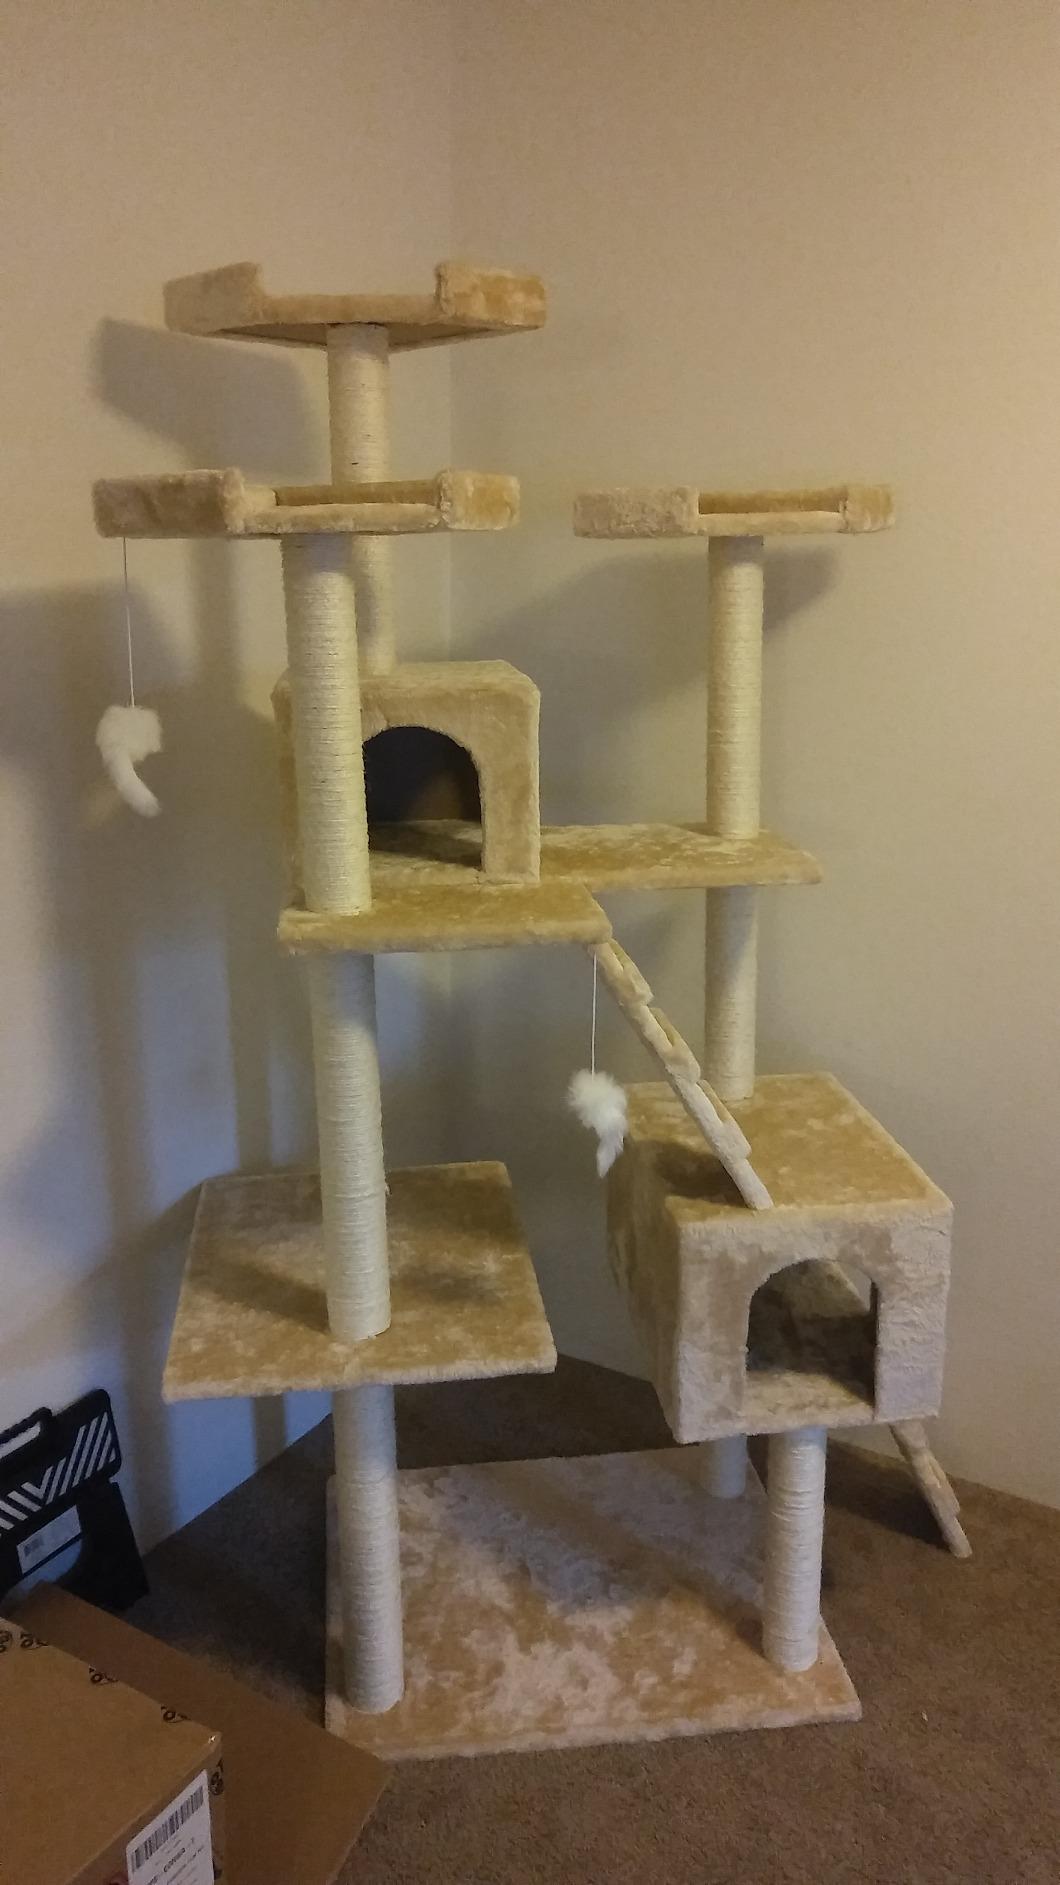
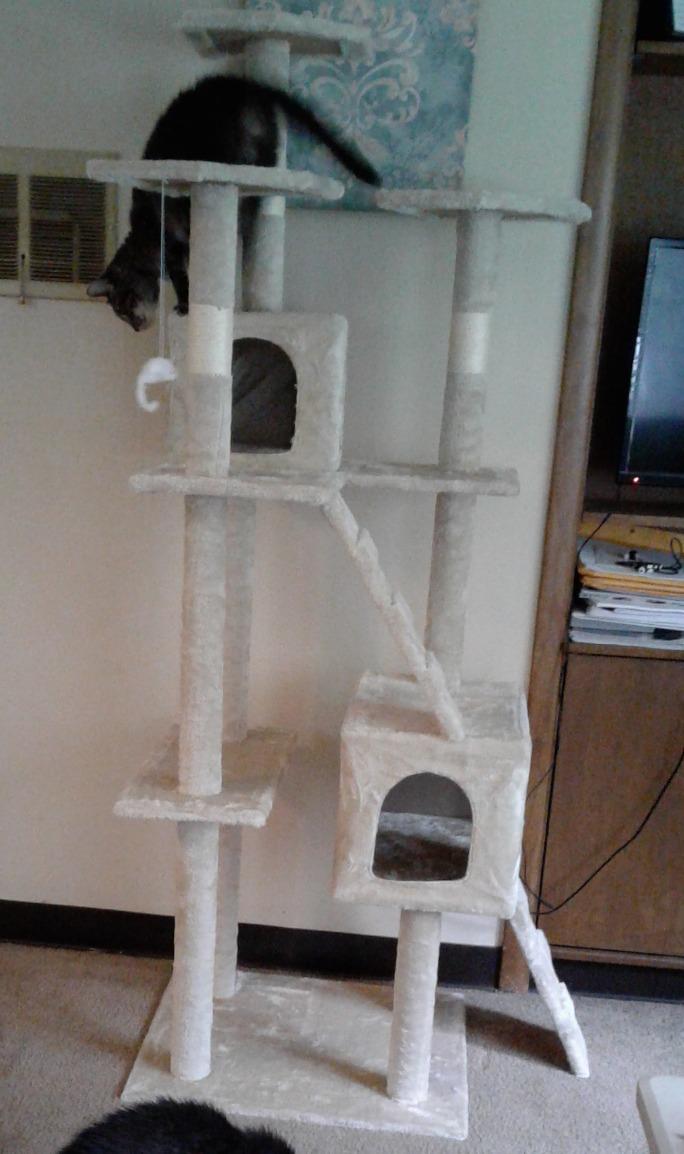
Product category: items_cat tree
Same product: yes